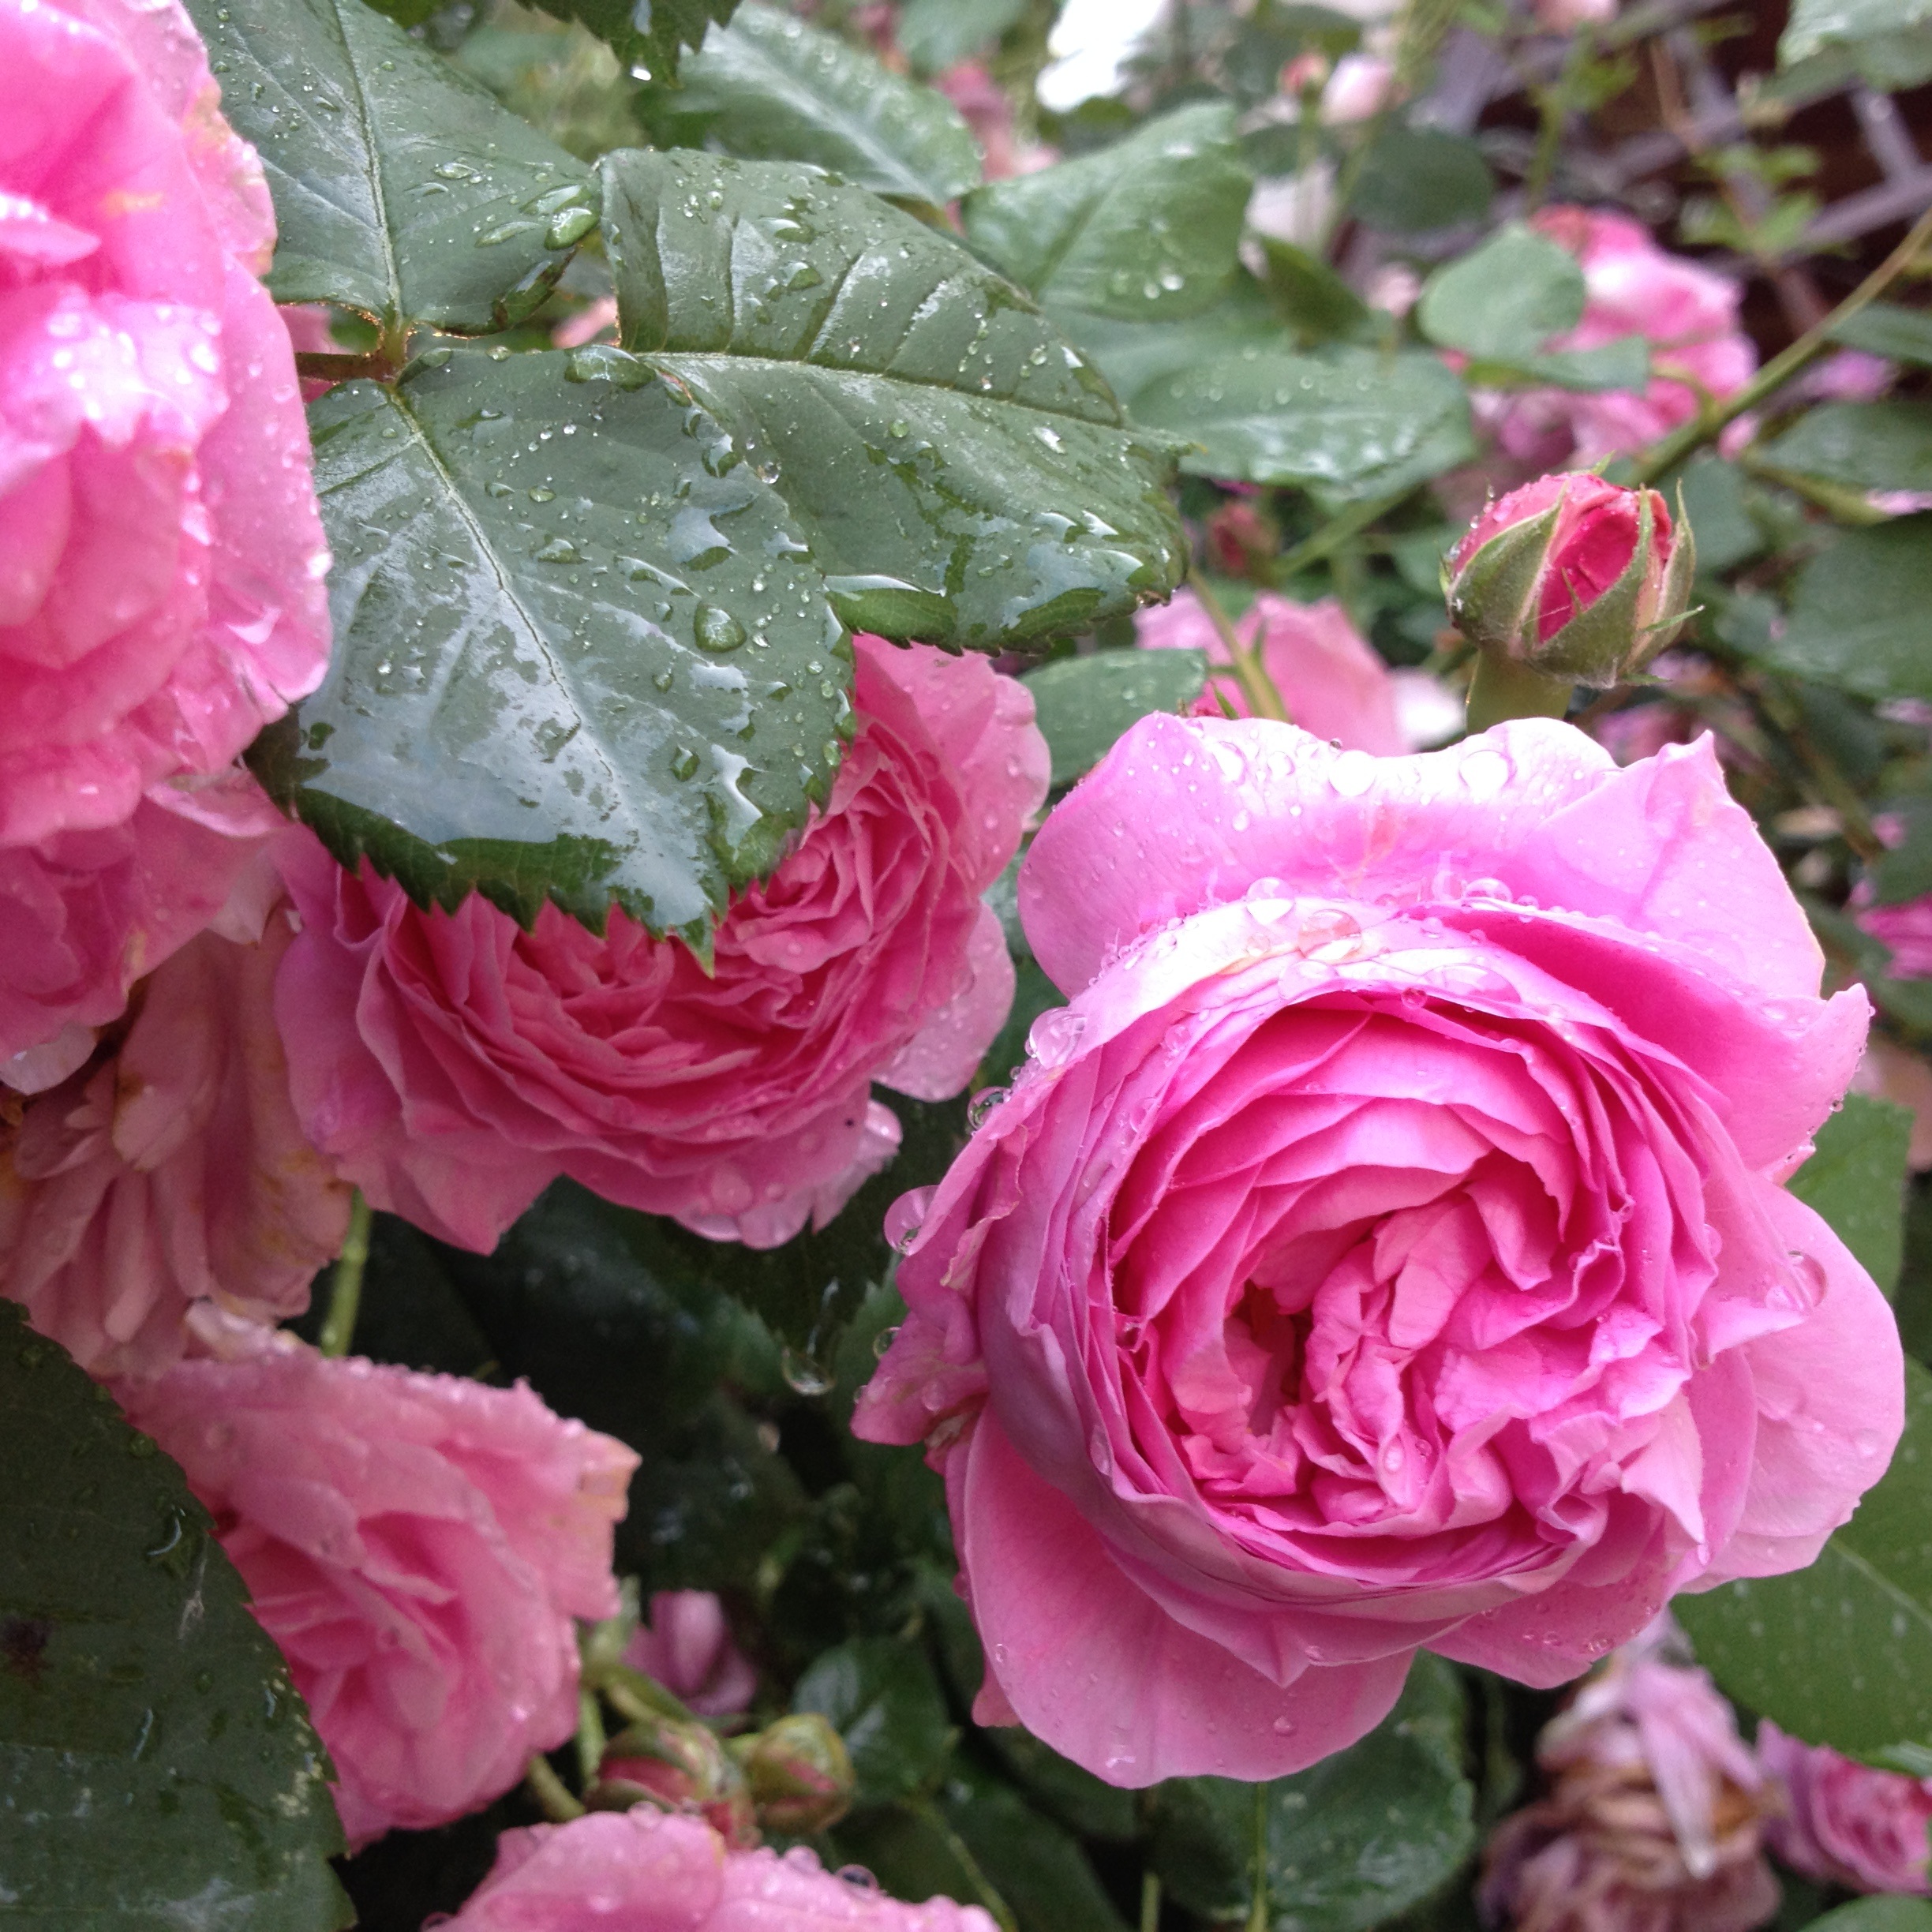
nature, plant, flower, petal, rose, pink, flora, flowers, shrub, floribunda, flowering plant, garden roses, rose family, annual plant, land plant, rosa centifolia, rose order, old roses